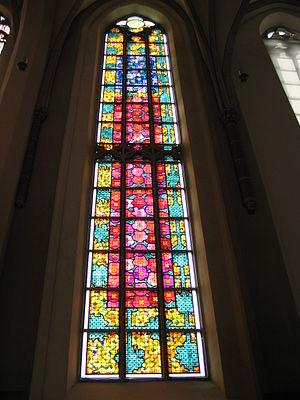
L'église Saint-Nicolas, située à Kalkar près de Clèves et Xanten dans le land de Rhénanie-du-Nord-Westphalie, en Allemagne, est une église catholique, connue pour les neuf retables, ses vitraux, ses stalles, un orgue historique de Seifert, et son lustre de la Vierge en gloire.